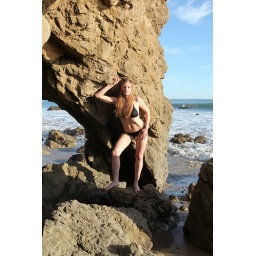
Photoshoot of a pretty model with long blonde hair and blue eyes in a black bikini.